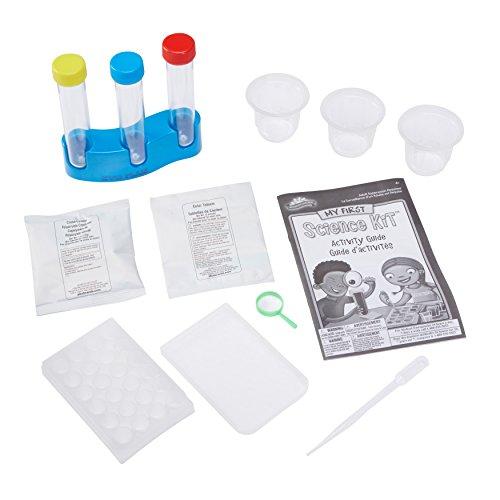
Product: Scientific Explorer My First Science Kids Science Experiment Kit
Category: Toys & Games | Learning & Education | Science Kits & Toys
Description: Represents STEM Science, Technology, Engineering, Math principles – open ended toys to construct, engineer, explorer, and experiment.
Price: $13.37